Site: brandenburg
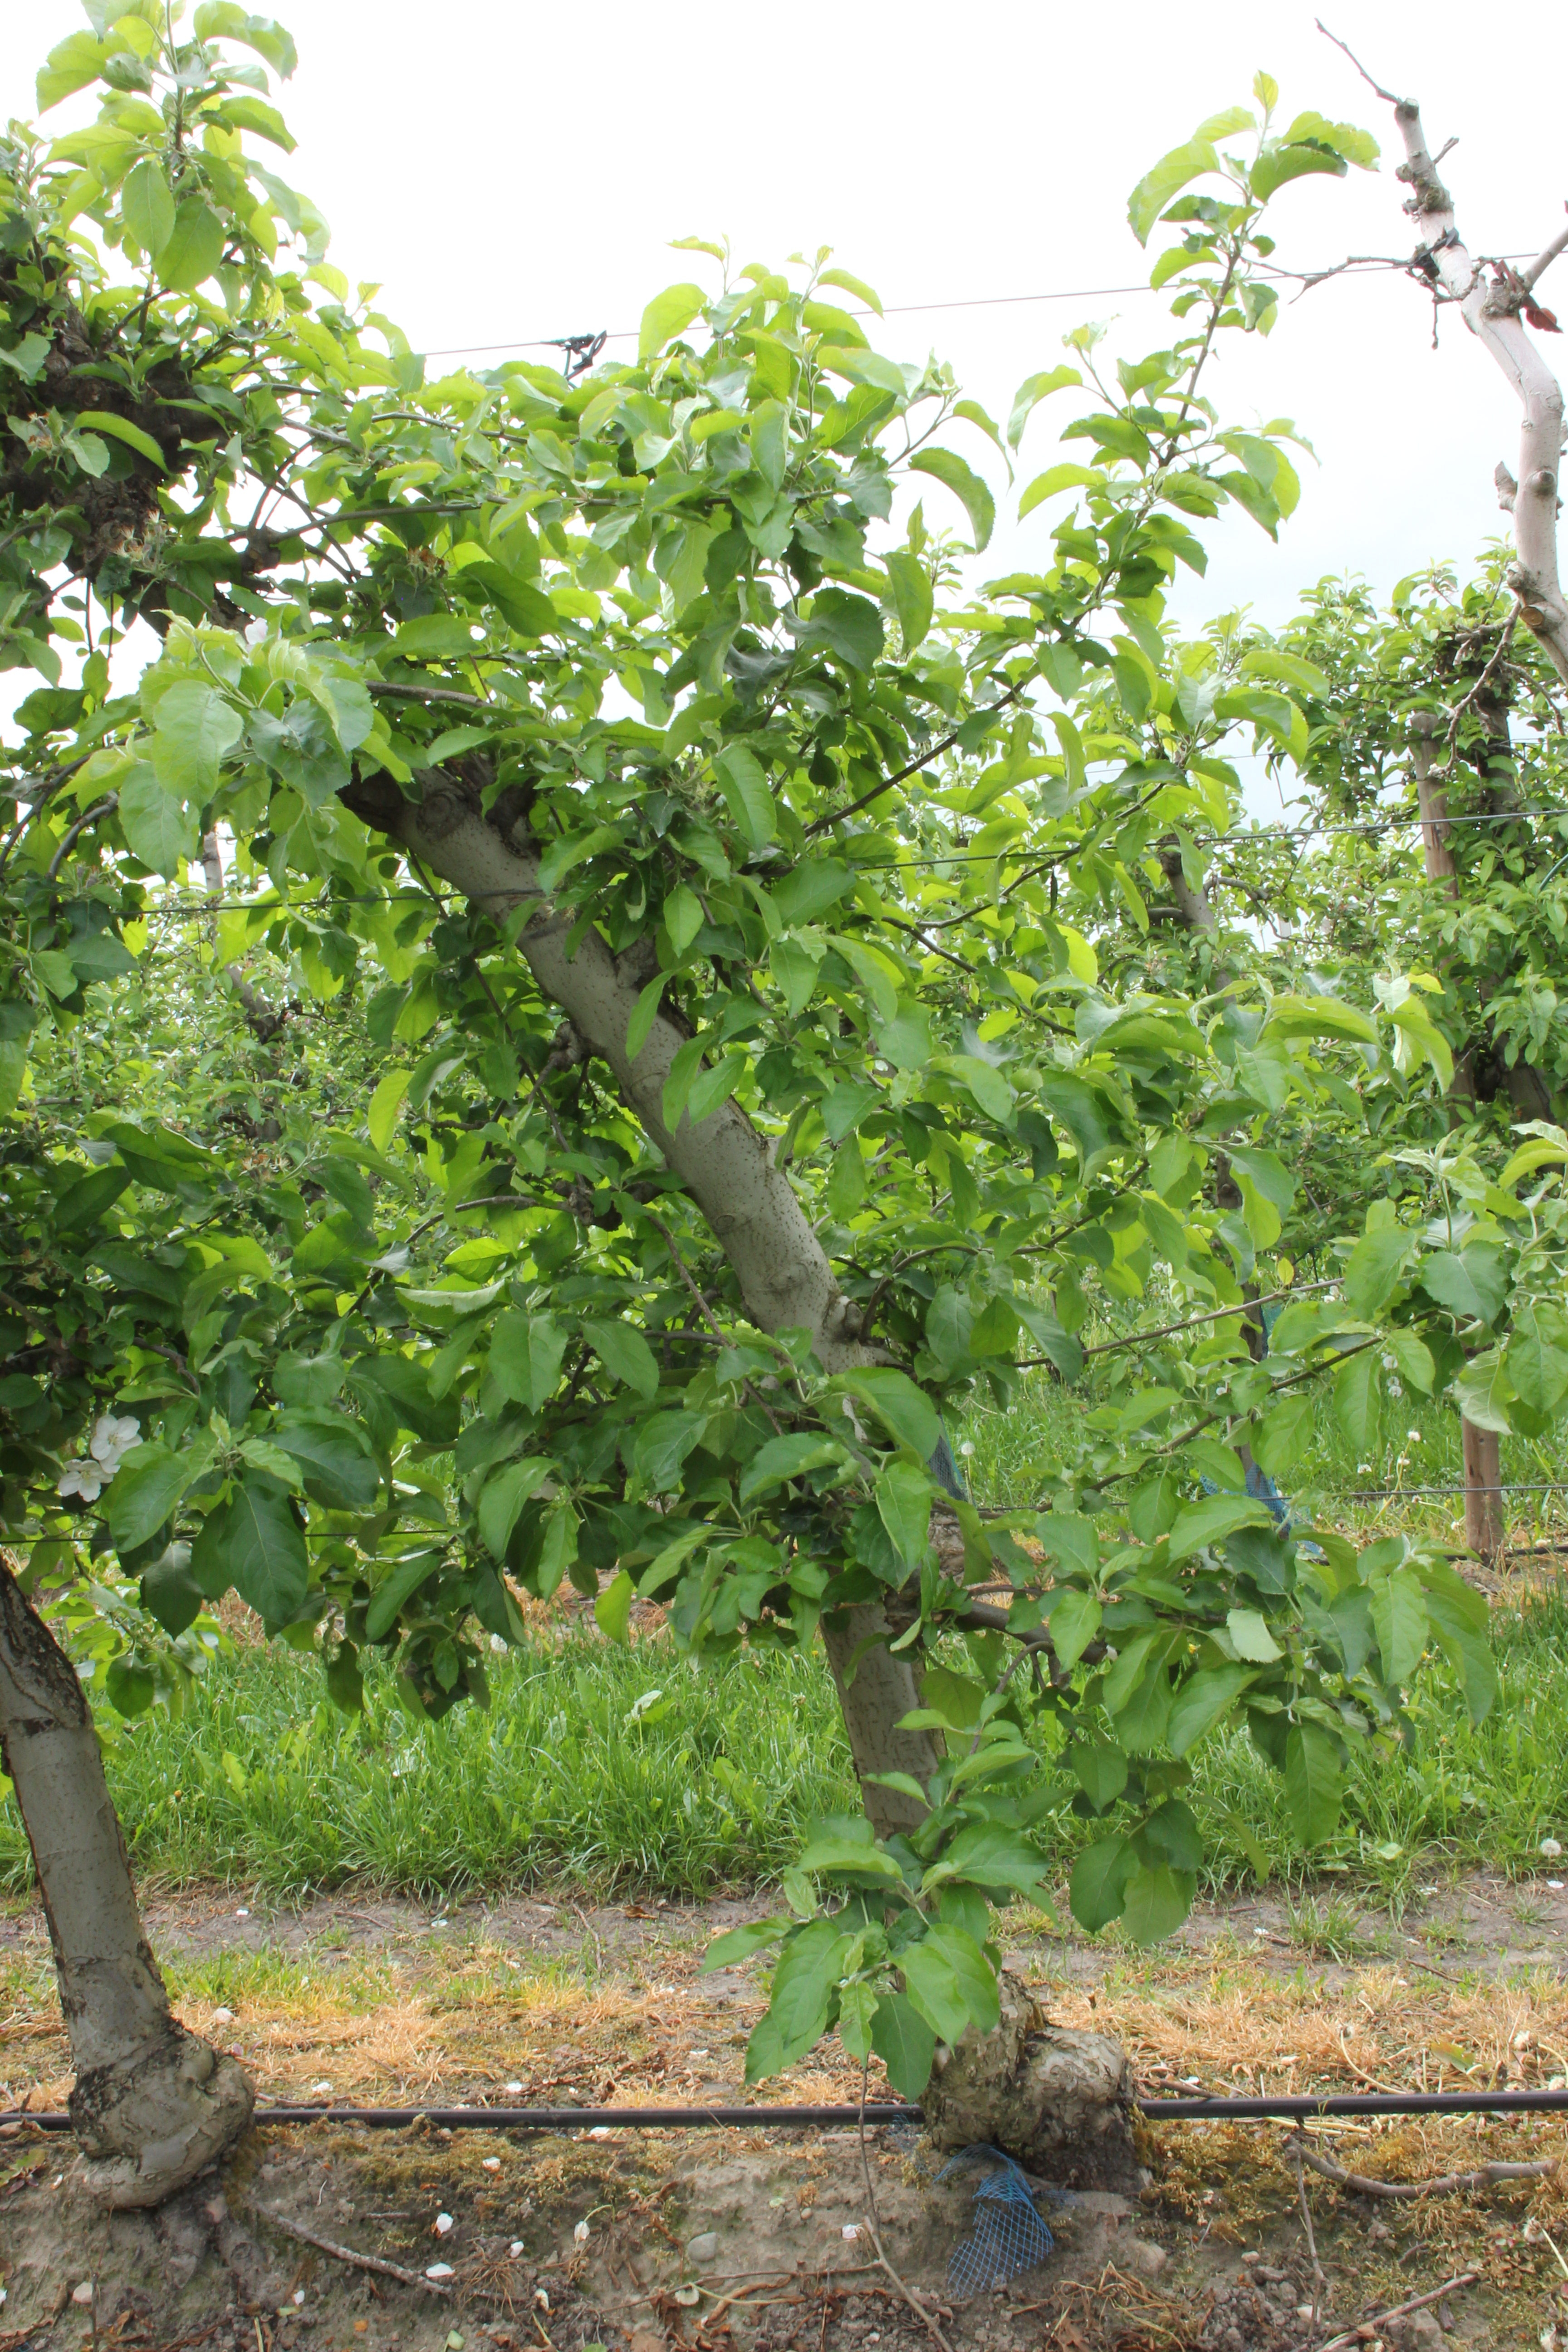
Growth stage (BBCH 67): Flowering